Rare biosphere

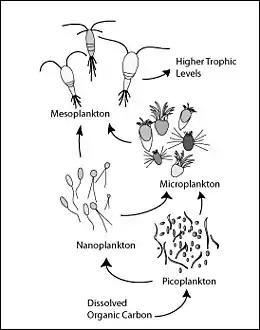
Schematic of the microbial loop.

Changes in the biodiversity of an ecosystem, whether marine or terrestrial, may affect its efficiency and function. Climate change or other anthropogenic perturbations can decrease productivity and disrupt global biogeochemical cycles. The possible ramifications of such changes are not well characterized or understood, and up to a point redundancy in an ecosystem may protect it from disruption.